Arcade controller

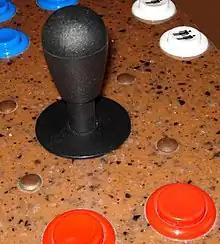
American style

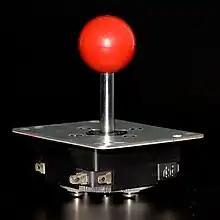
Japanese style

Traditionally, there has been a divide between "American-style" (associated with the manufacturer Happ) and "Japanese-style" (common to Sanwa and Seimitsu) designs. American joysticks are generally made from hard plastic, with a tall, thick shaft shaped like a baseball bat (bat-top). Common grips for this type of stick utilize 4-5 fingers for pull and push, but all involve grabbing the stick from the side. The stick has a high resistance due to the amount of leverage that it gives to the user. American buttons have a long stroke, which is associated with a clicking action (which also adds to resistance) to let the player know when the switch has been activated. The buttons are generally concave and designed to be pressed with one or two fingers.